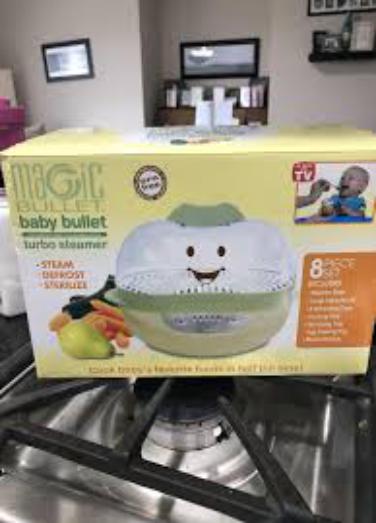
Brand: baby bullet
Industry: Necessities